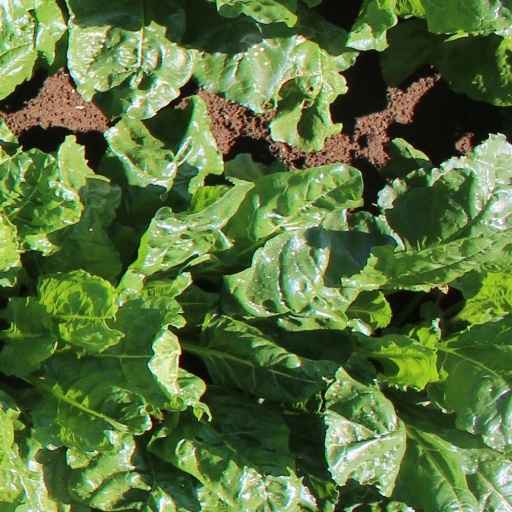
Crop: sugar beet